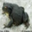
Label: frog